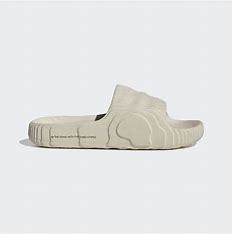
Brand: Adidas
Model: Adilette 22